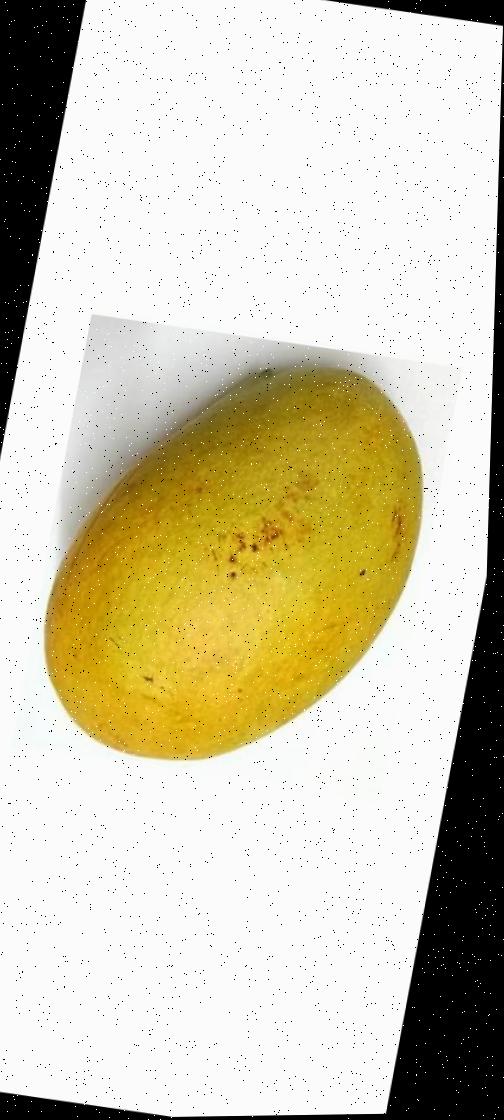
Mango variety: Bari-11